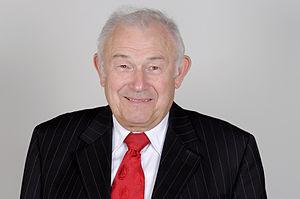
Günther Beckstein, né le 23 novembre 1943 à Hersbruck, est un homme politique allemand membre de l'Union chrétienne-sociale en Bavière.